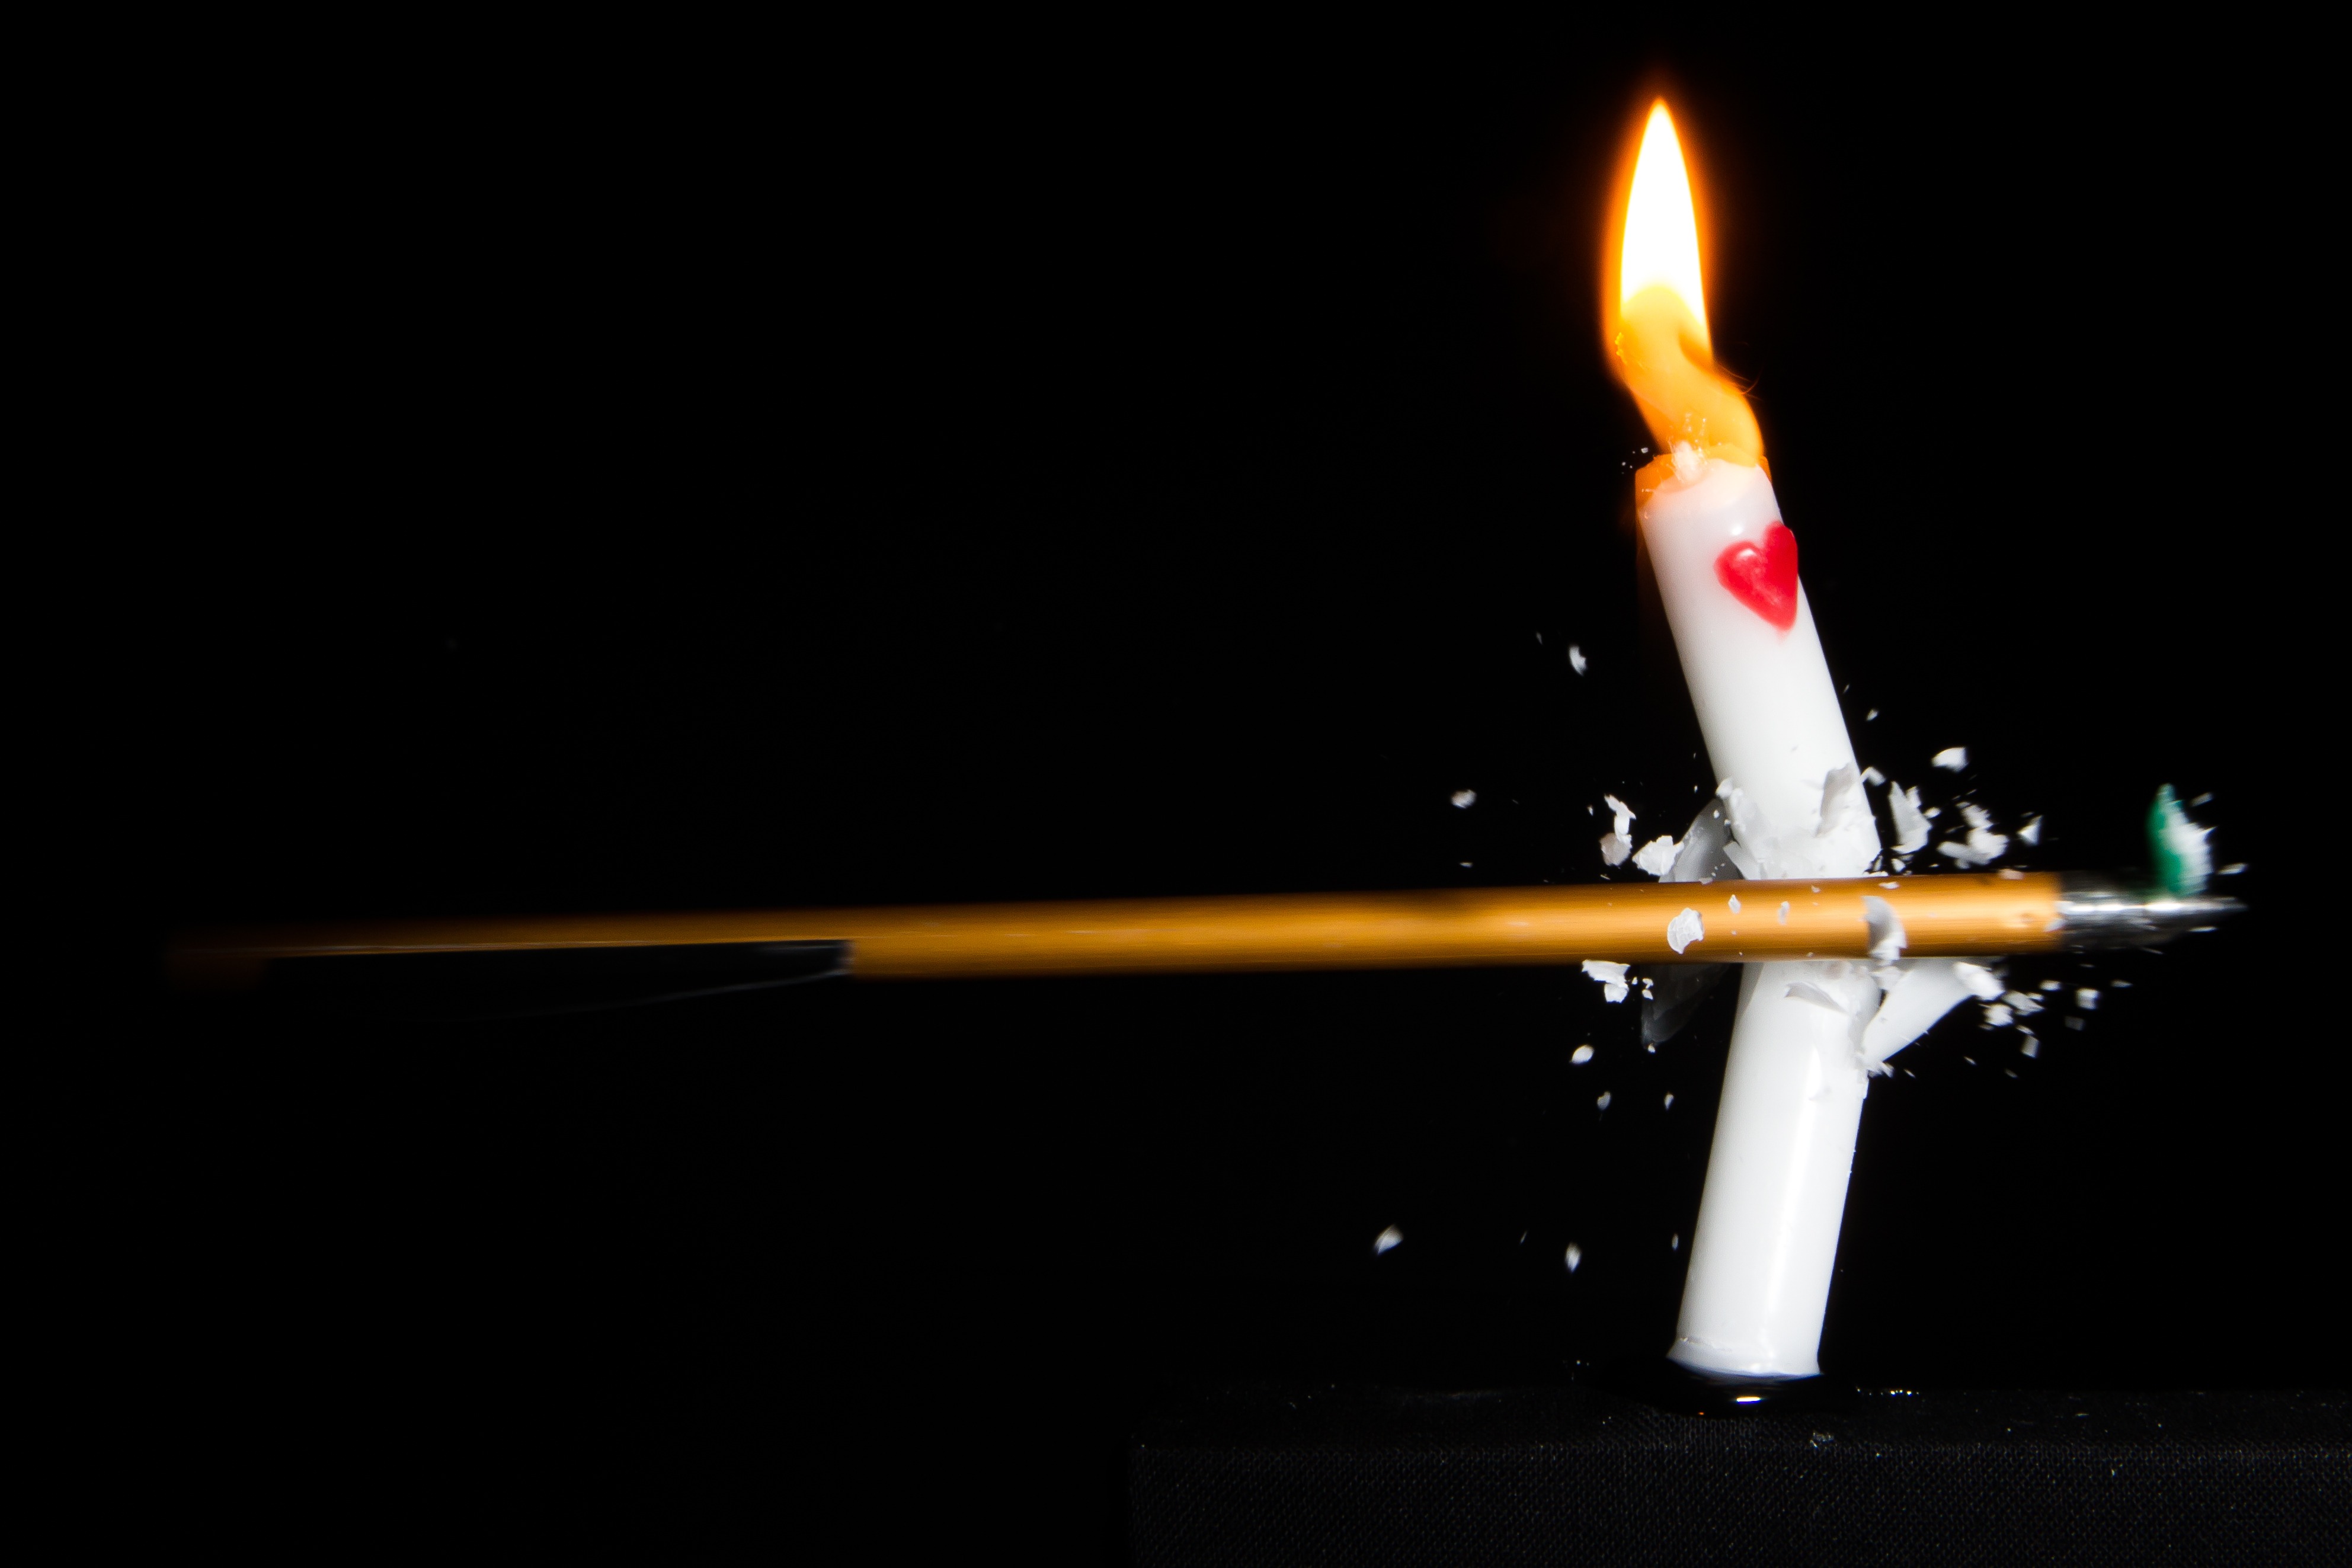
light, vehicle, flame, fire, candle, lighting, weapon, explosion, arrow, candles, destroy, wax candle